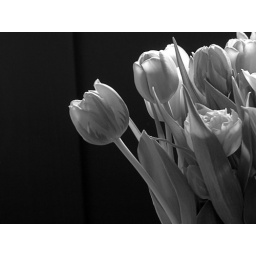
Tulips in black & white